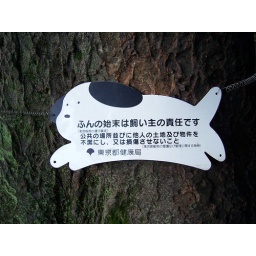
The metal dog sign containing the microcache in Ueno Park